G.O.O.T.M.U.

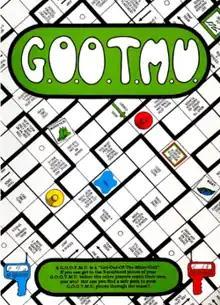
Box art, 1992

G.O.O.T.M.U. is a board game that was published by Jolly Games in 1992.